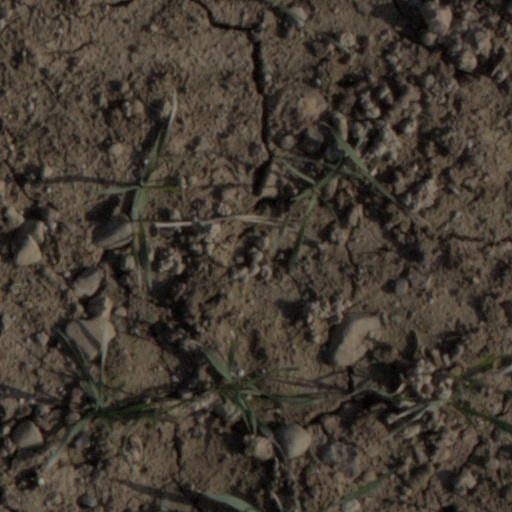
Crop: wheat